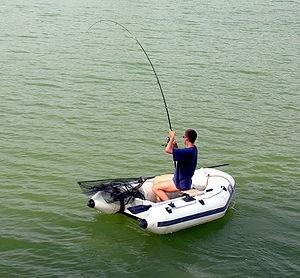
lac de Saint-Cassien, pecheur à la ligne
Le lac de Saint-Cassien est un lac de barrage français situé en Provence, dans le sud-est du département du Var, dans la communauté de communes du Pays de Fayence, nommé d'après Saint Cassien.